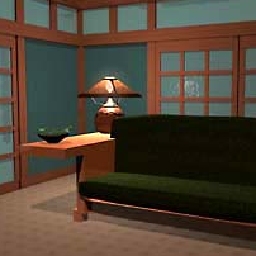
Room type: livingroom